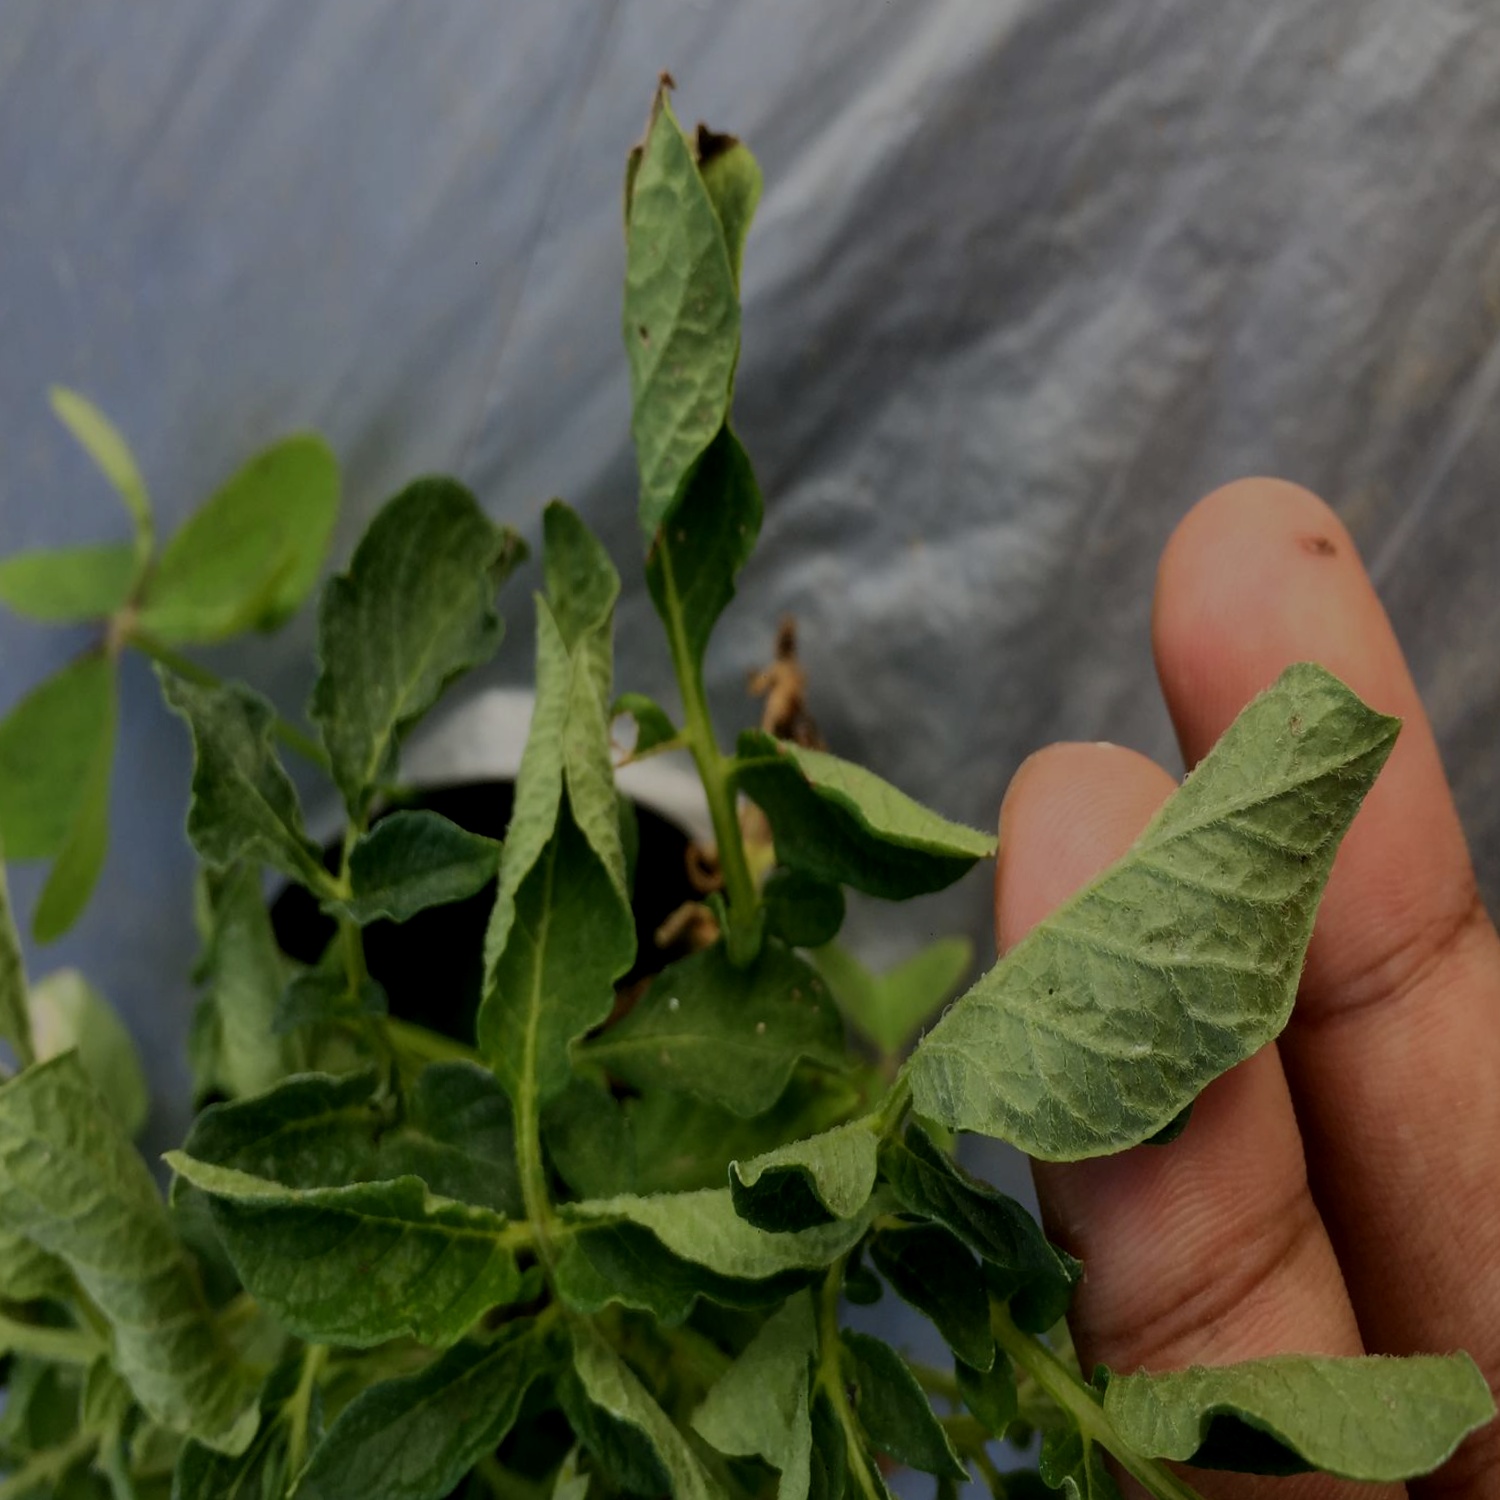
Etiqueta: Pudricion_Parda